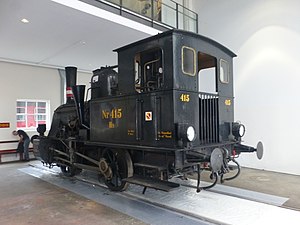
Litra Hs
Hs 415 på Jernbanemuseet, september 2014.
Litra Hs er en dansk damplokomotivtype, der er opdelt to serier; Litra Hs (I) og Litra Hs (II).